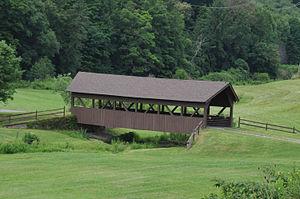
New Sewickley Township est un township, situé dans le comté de Beaver, en Pennsylvanie, aux États-Unis. En 2010, il comptait une population de 7 360 habitants.